Welch Apartments

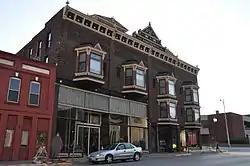

Welch Apartments is an historic building located in downtown Muscatine, Iowa, United States. The Scott House hotel existed on this property prior to this building, which was constructed about 1900. The Italianate-style building contain 26 units with different floor plans. The main floor contains commercial space. The four-story structure measures . The dominant feature of the exterior is the bay windows that protrude from the wall surface. The pressed-metal cornice unifies the building's composition. High parapet gables are located above the cornice. They are executed in the Flemish Renaissance style. The building has been listed on the National Register of Historic Places since 1979. It became a contributing property in the Downtown Commercial Historic District in 2006.